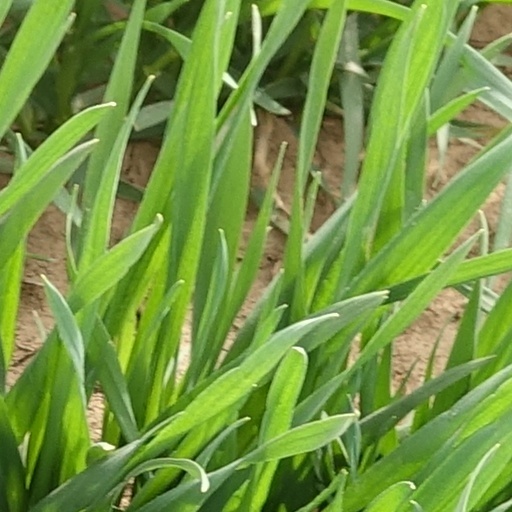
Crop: wheat